Arabic calligraphy

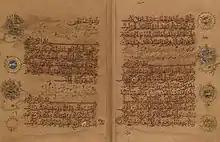
A copy of the Qur'an by Ibn al-Bawwab in the year 1000/1001 CE, thought to be the earliest existing example of a Qur'an written in a cursive script.

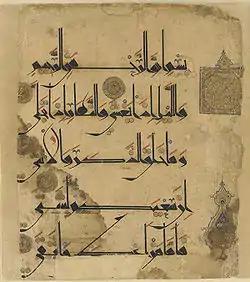
Qur'an folio 11th century kufic

Arabic calligraphy is the artistic practice of handwriting and calligraphy based on the Arabic alphabet. It is known in Arabic as "khatt", derived from the words 'line', 'design', or 'construction'. Kufic is the oldest form of the Arabic script.